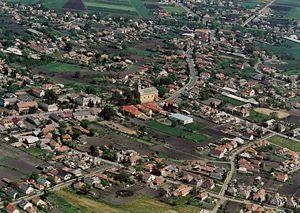
Besenyőtelek est un village et une commune du comitat de Heves en Hongrie.